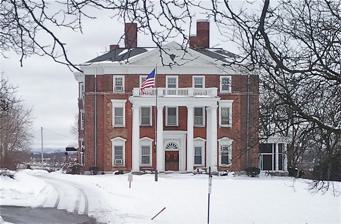
Building: Barnes-Hiscock House
Country: United States of America
Year built: 1853
Historic house in New York, United States United States historic place Barnes-Hiscock House U.S. National Register of Historic Places Show map of New York Show map of the United States Location 930 James Street, Syracuse, New York Coordinates 43°3′26″N 76°8′12″W / 43.05722°N 76.13667°W / 43.05722; -76.13667 Built 1851 Architect Joseph Lyman Silsbee Architectural style Colonial Revival NRHP reference No. 10000512 Added to NRHP July 30, 2010 The Barnes-Hiscock House (also known as the Corinthian Club ) is a historic building located at 930 James Street in Syracuse, New York . It was listed on the National Register of Historic Places on July 30, 2010. Description and history It was built in 1851-1853 by industrialist and abolitionist George Barnes , in an Italian villa style. It was later the home of Frank H. Hiscock , "who served as the chief justice of the New York State Court of Appeals , the state's highest court, and who with his wife Mary Elizabeth remodeled it in the Colonial Revival style in the 1890s." Renovations on the home were completed for the Barnes family under the direction of architect Joseph Lyman Silsbee in 1878 and 1882. The home was subsequently enlarged and significantly altered to its current Classical Revival appearance for the Hiscock family by architect's Green and Wicks of Buffalo. The house was the primary asset of the Corinthian Club, a private women's club which had occupied the building since its founding in 1949, but which faced severe financial difficulty in 2009. The club was named for the Corinthian-style pillars gracing the front of the mansion, which were added in the 1890s renovation. References